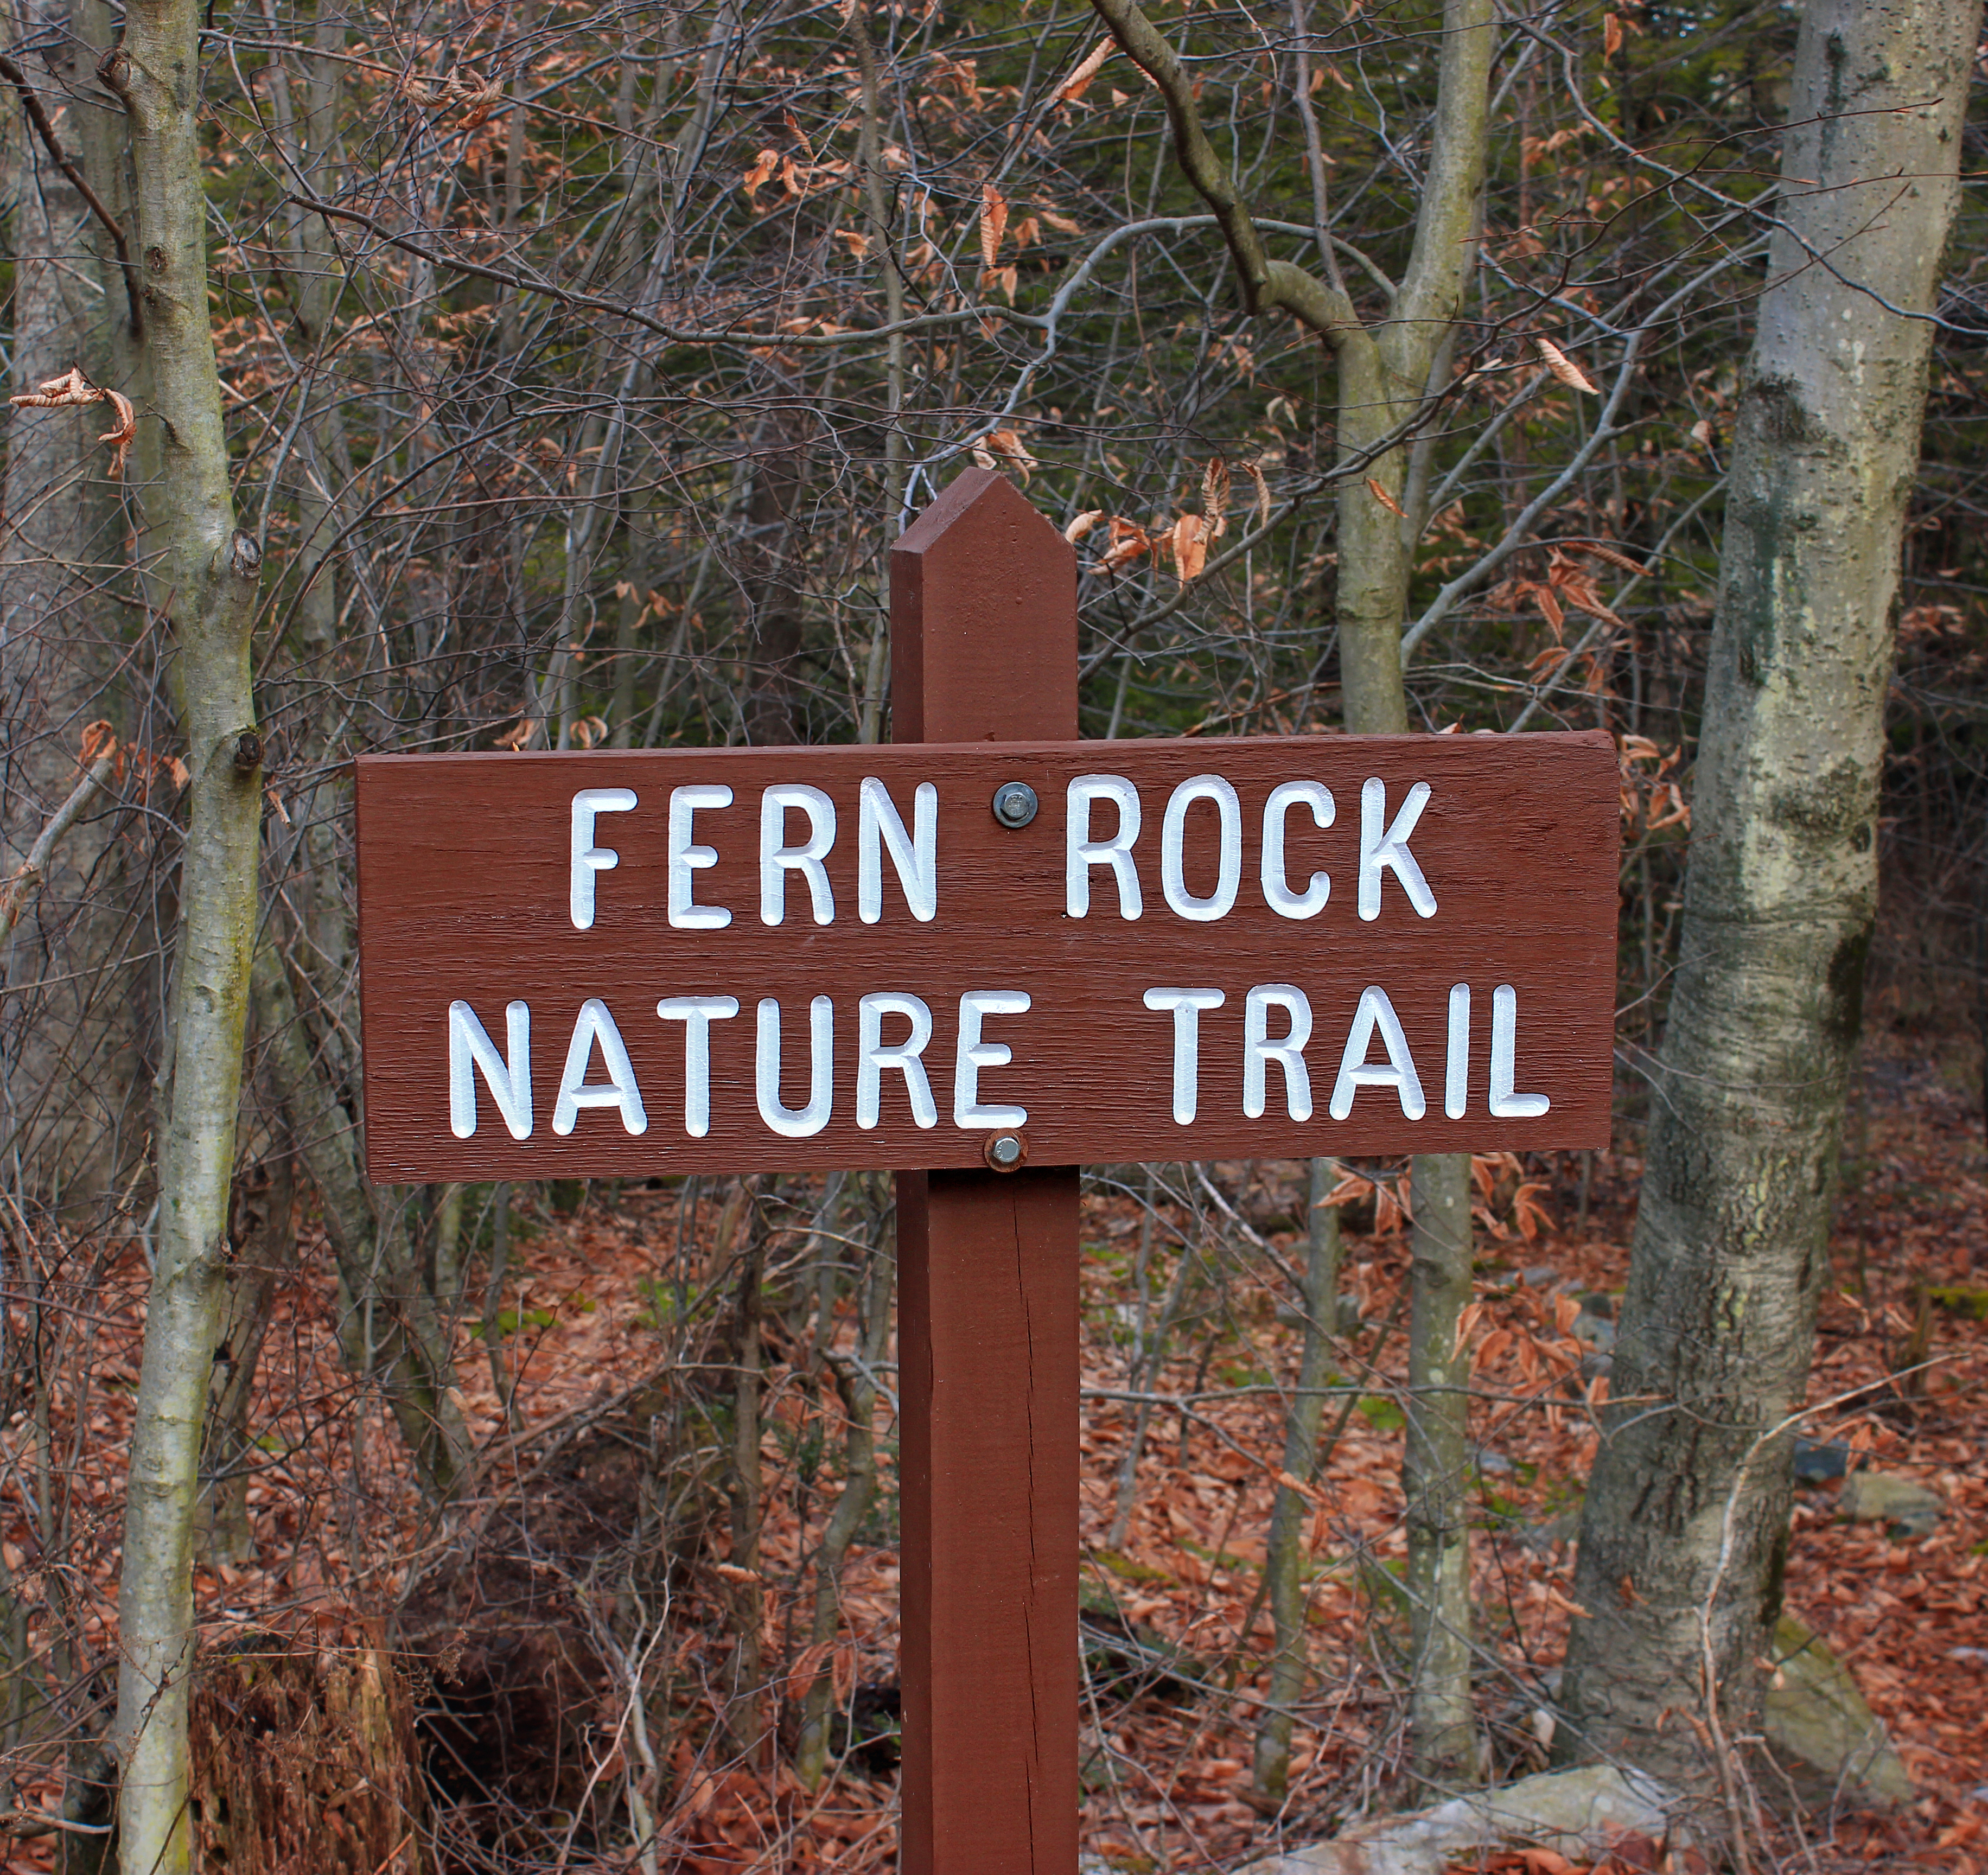
tree, forest, wilderness, winter, hiking, trail, sign, autumn, season, creativecommons, trailsign, pennsylvania, endlessmountains, loyalsockstateforest, sullivancounty, fernrocknaturetrail, woodland, habitat, natural environment